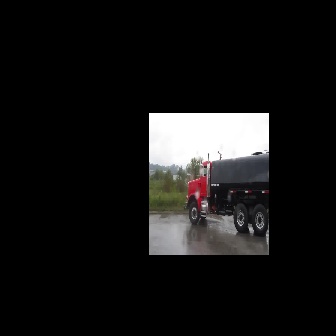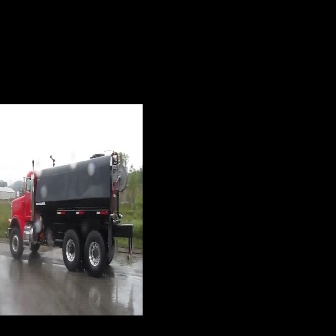
  Please identify the target specified by the bounding box [183,149,268,234] in the first image and locate it in the second image. Return the coordinates in [x_min,y_min,x_max,y_max] format.
Answer: [4,149,132,276]